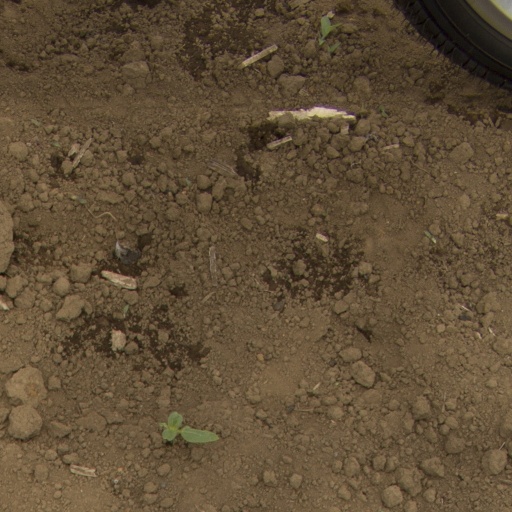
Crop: Jerusalem artichoke